Continuous stirred-tank reactor

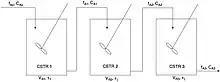
A series of three CSTRs

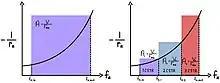
As the number of CSTRs in series increases, the total reactor volume decreases.

As seen in the graph with one CSTR, where the inverse rate is plotted as a function of fractional conversion, the area in the box is equal to formula_12 where V is the total reactor volume and formula_13 is the molar flow rate of the feed. When the same process is applied to a cascade of CSTRs as seen in the graph with three CSTRs, the volume of each reactor is calculated from each inlet and outlet fractional conversion, therefore resulting in a decrease in total reactor volume. Optimum size is achieved when the area above the rectangles from the CSTRs in series that was previously covered by a single CSTR is maximized. For a first order reaction with two CSTRs, equal volumes should be used. As the number of ideal CSTRs (n) approaches infinity, the total reactor volume approaches that of an ideal PFR for the same reaction and fractional conversion.